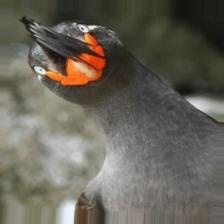
Species: CRESTED AUKLET
Scientific name: AETHIA CRISTATELLA